The Illustrated Man (film)

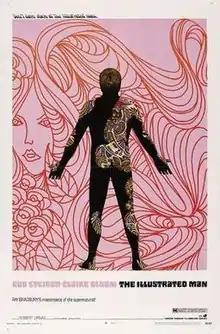
Theatrical release poster

The Illustrated Man is a 1969 American dark science fiction drama film directed by Jack Smight and starring Rod Steiger as a man whose tattoos on his body represent visions of frightening futures. The film is based on three short stories from the 1951 collection "The Illustrated Man" by Ray Bradbury: "The Veldt," "The Long Rain," and "The Last Night of the World."